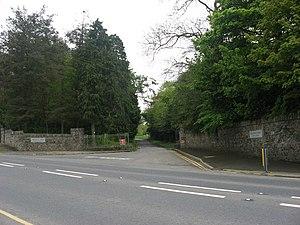
L'abbaye de Mellifont est la première abbaye cistercienne construite en Irlande. Très prolifique avec trente-huit abbayes filles toutes situées en Irlande, elle entre au XIIᵉ siècle en conflit avec les abbayes anglaises, à cause de différends nationaux. En 1539, elle est supprimée par la dissolution des monastères. En 1938, elle est rétablie.